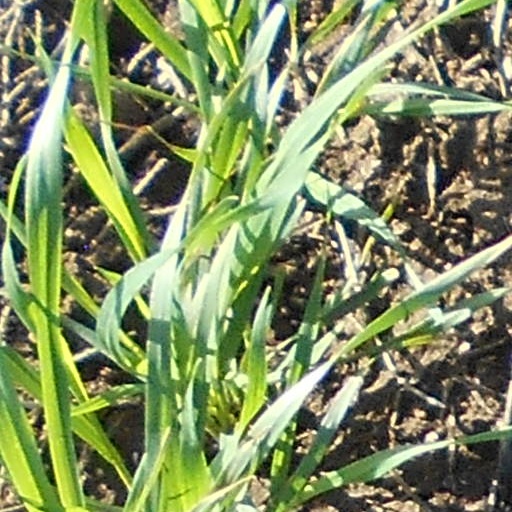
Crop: wheat